California Golden Bears football

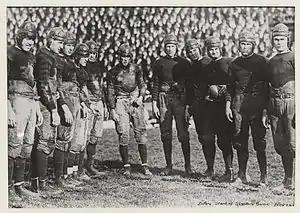
The 1920 Wonder Team

From 1920 to 1925, The Wonder Teams went 50 straight games without defeat, made three trips to the Rose Bowl, and won four NCAA recognised national titles - 1920, 1921, 1922, 1923. 1923 saw the opening of the California Memorial Stadium, which sat more than 73,000; several thousand more could watch the games from Tightwad Hill right above it. In January 1926, Andy Smith died at 42 years old, passing away from pneumonia. His death was unexpected and traumatic for the team and the whole university. His overall Cal record was 74–16–7.